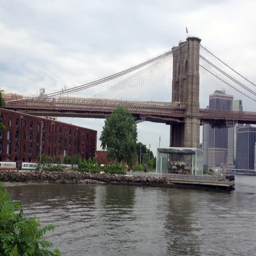
skyline on a cloudy morning